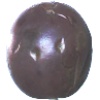
Label: passion_fruit